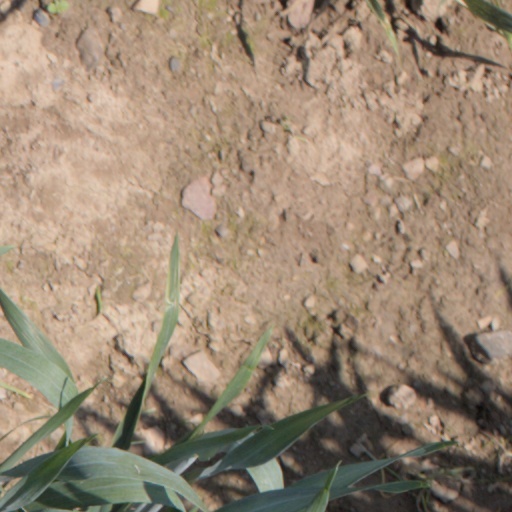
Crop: wheat